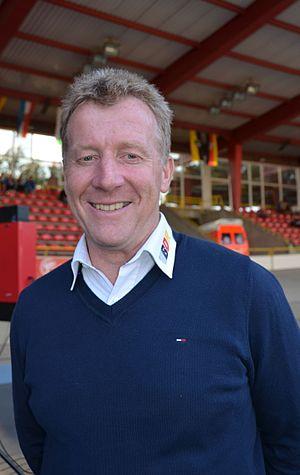
L'équipe d'Allemagne espoirs de cyclisme sur route est l'équipe nationale des moins de 23 ans de cyclisme sur route. La sélection représente l'Allemagne aux championnats du monde sur route espoirs. Elle participe également aux épreuves espoirs de l'UCI Coupe des Nations U23 qui regroupent des courses d'un jour, par étapes et des championnats de cyclisme continentaux.